Wapuskanectes

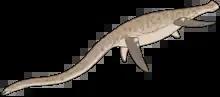
Life restoration

The generic name is derived from , Cree language for "a body of water with whitecaps on it" and also it is the etymology of the Wabiskaw Member, in which the holotype was found, and "nectes", Greek for "swimmer". The specific name honors the late Dr. Elizabeth "Betsy" Nicholls, curator of marine reptiles at the Royal Tyrrell Museum of Palaeontology, for enduring influence on research in Mesozoic marine vertebrates.